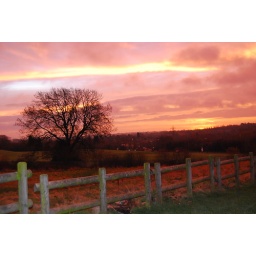
red sky in the morning